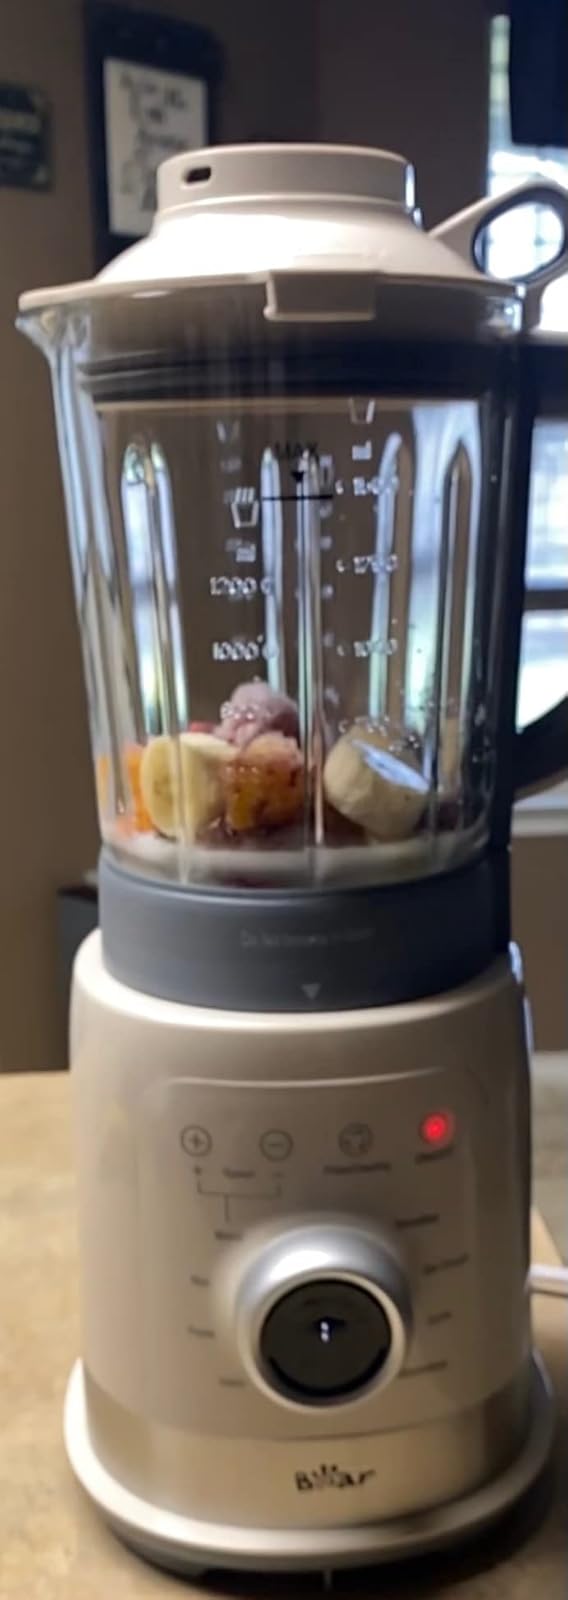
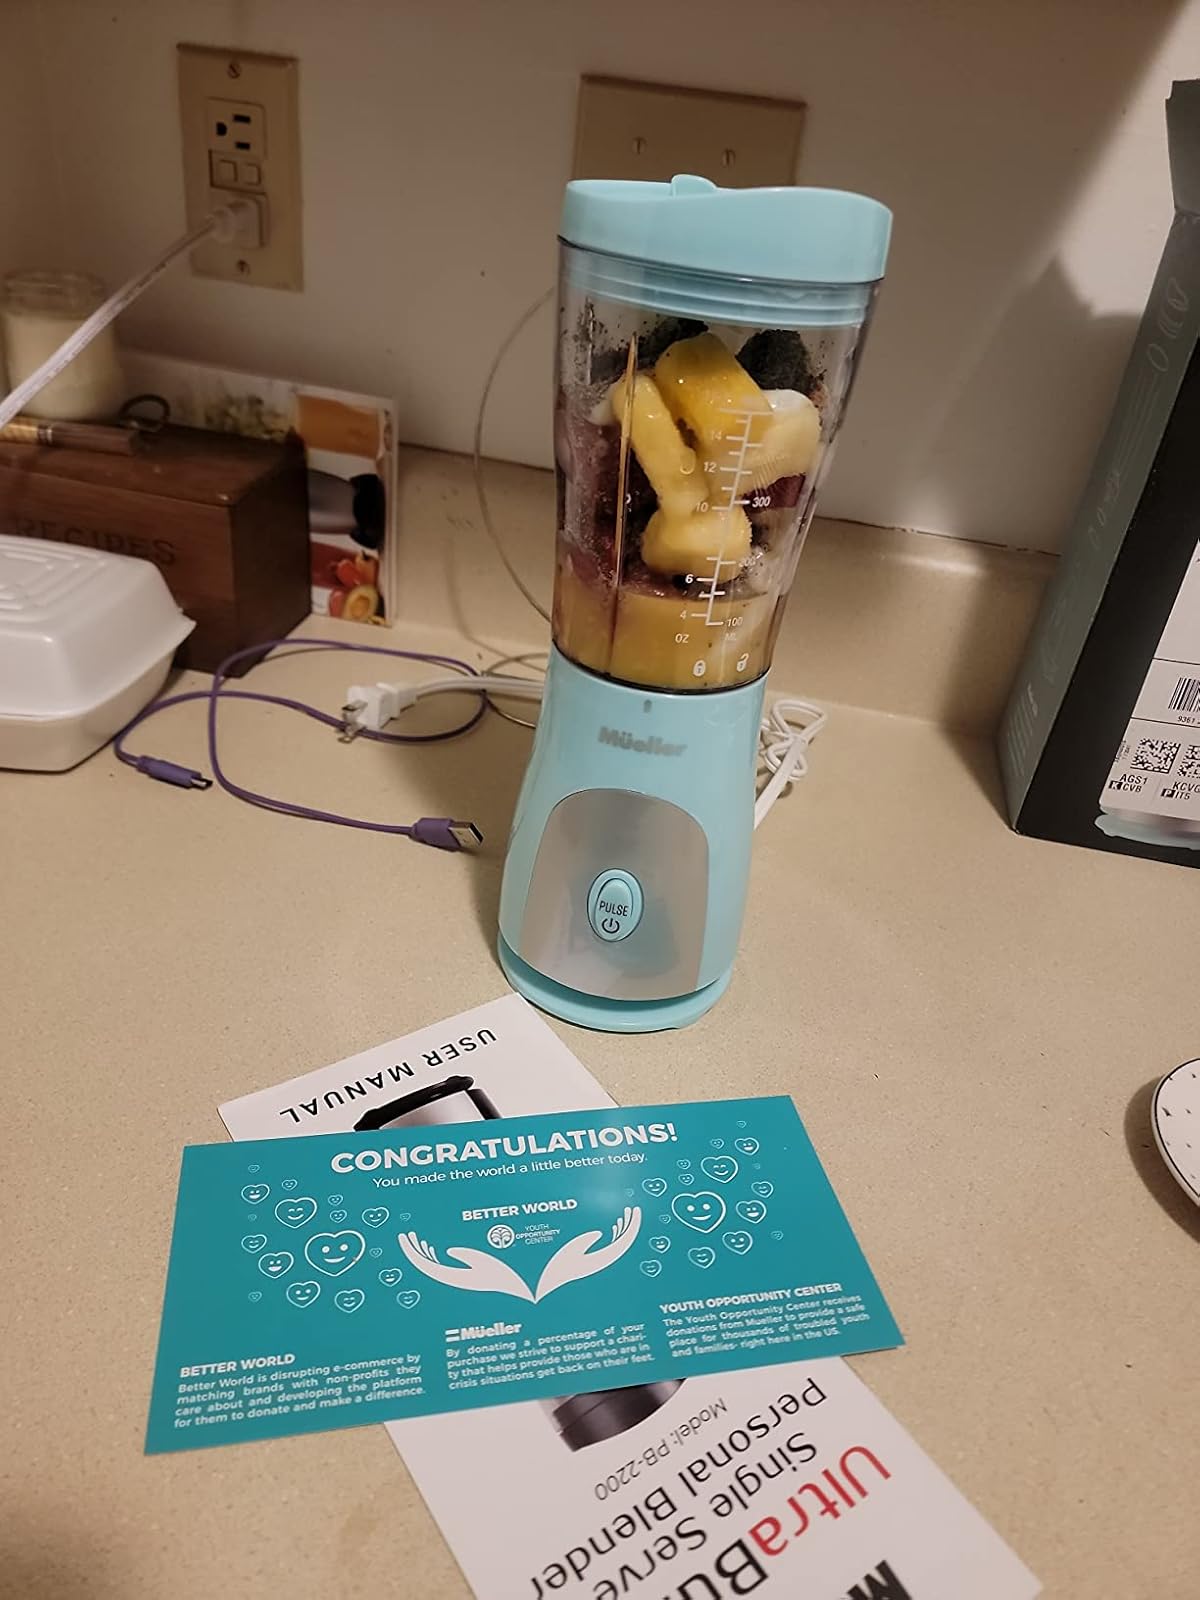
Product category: items_blender
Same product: no